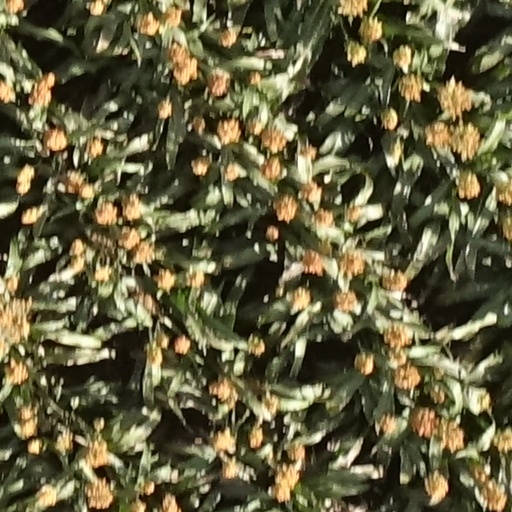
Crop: sorghum